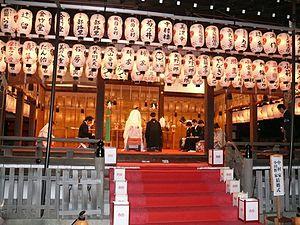
Mariage shintoïste au sanctuaire de Yasaka à Kyōto.
La cérémonie de mariage shinto est la cérémonie de mariage japonais traditionnelle, d'origine shintoïste. Elle a été normalisée entre 1900 et 1901, sous l'influence des cérémonies occidentales chrétiennes.